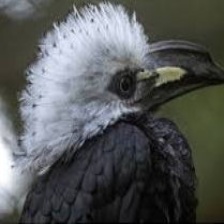
Species: WHITE CRESTED HORNBILL
Scientific name: TROPICRANUS ALBOCRISTATUS
ImageNet parent category: hornbill